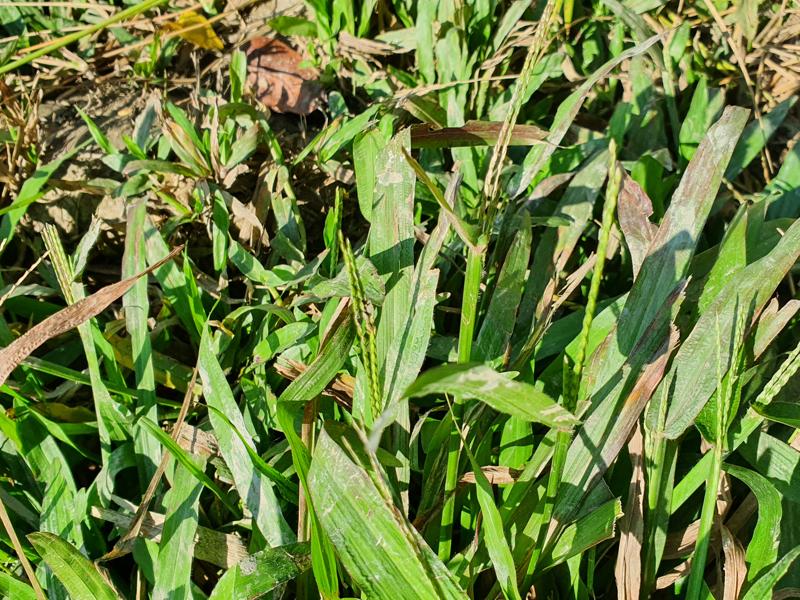
Weed species: Paspalum scrobiculatum